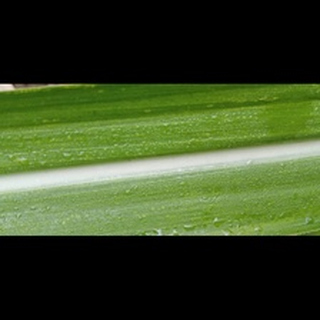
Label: healthy_sugarcane